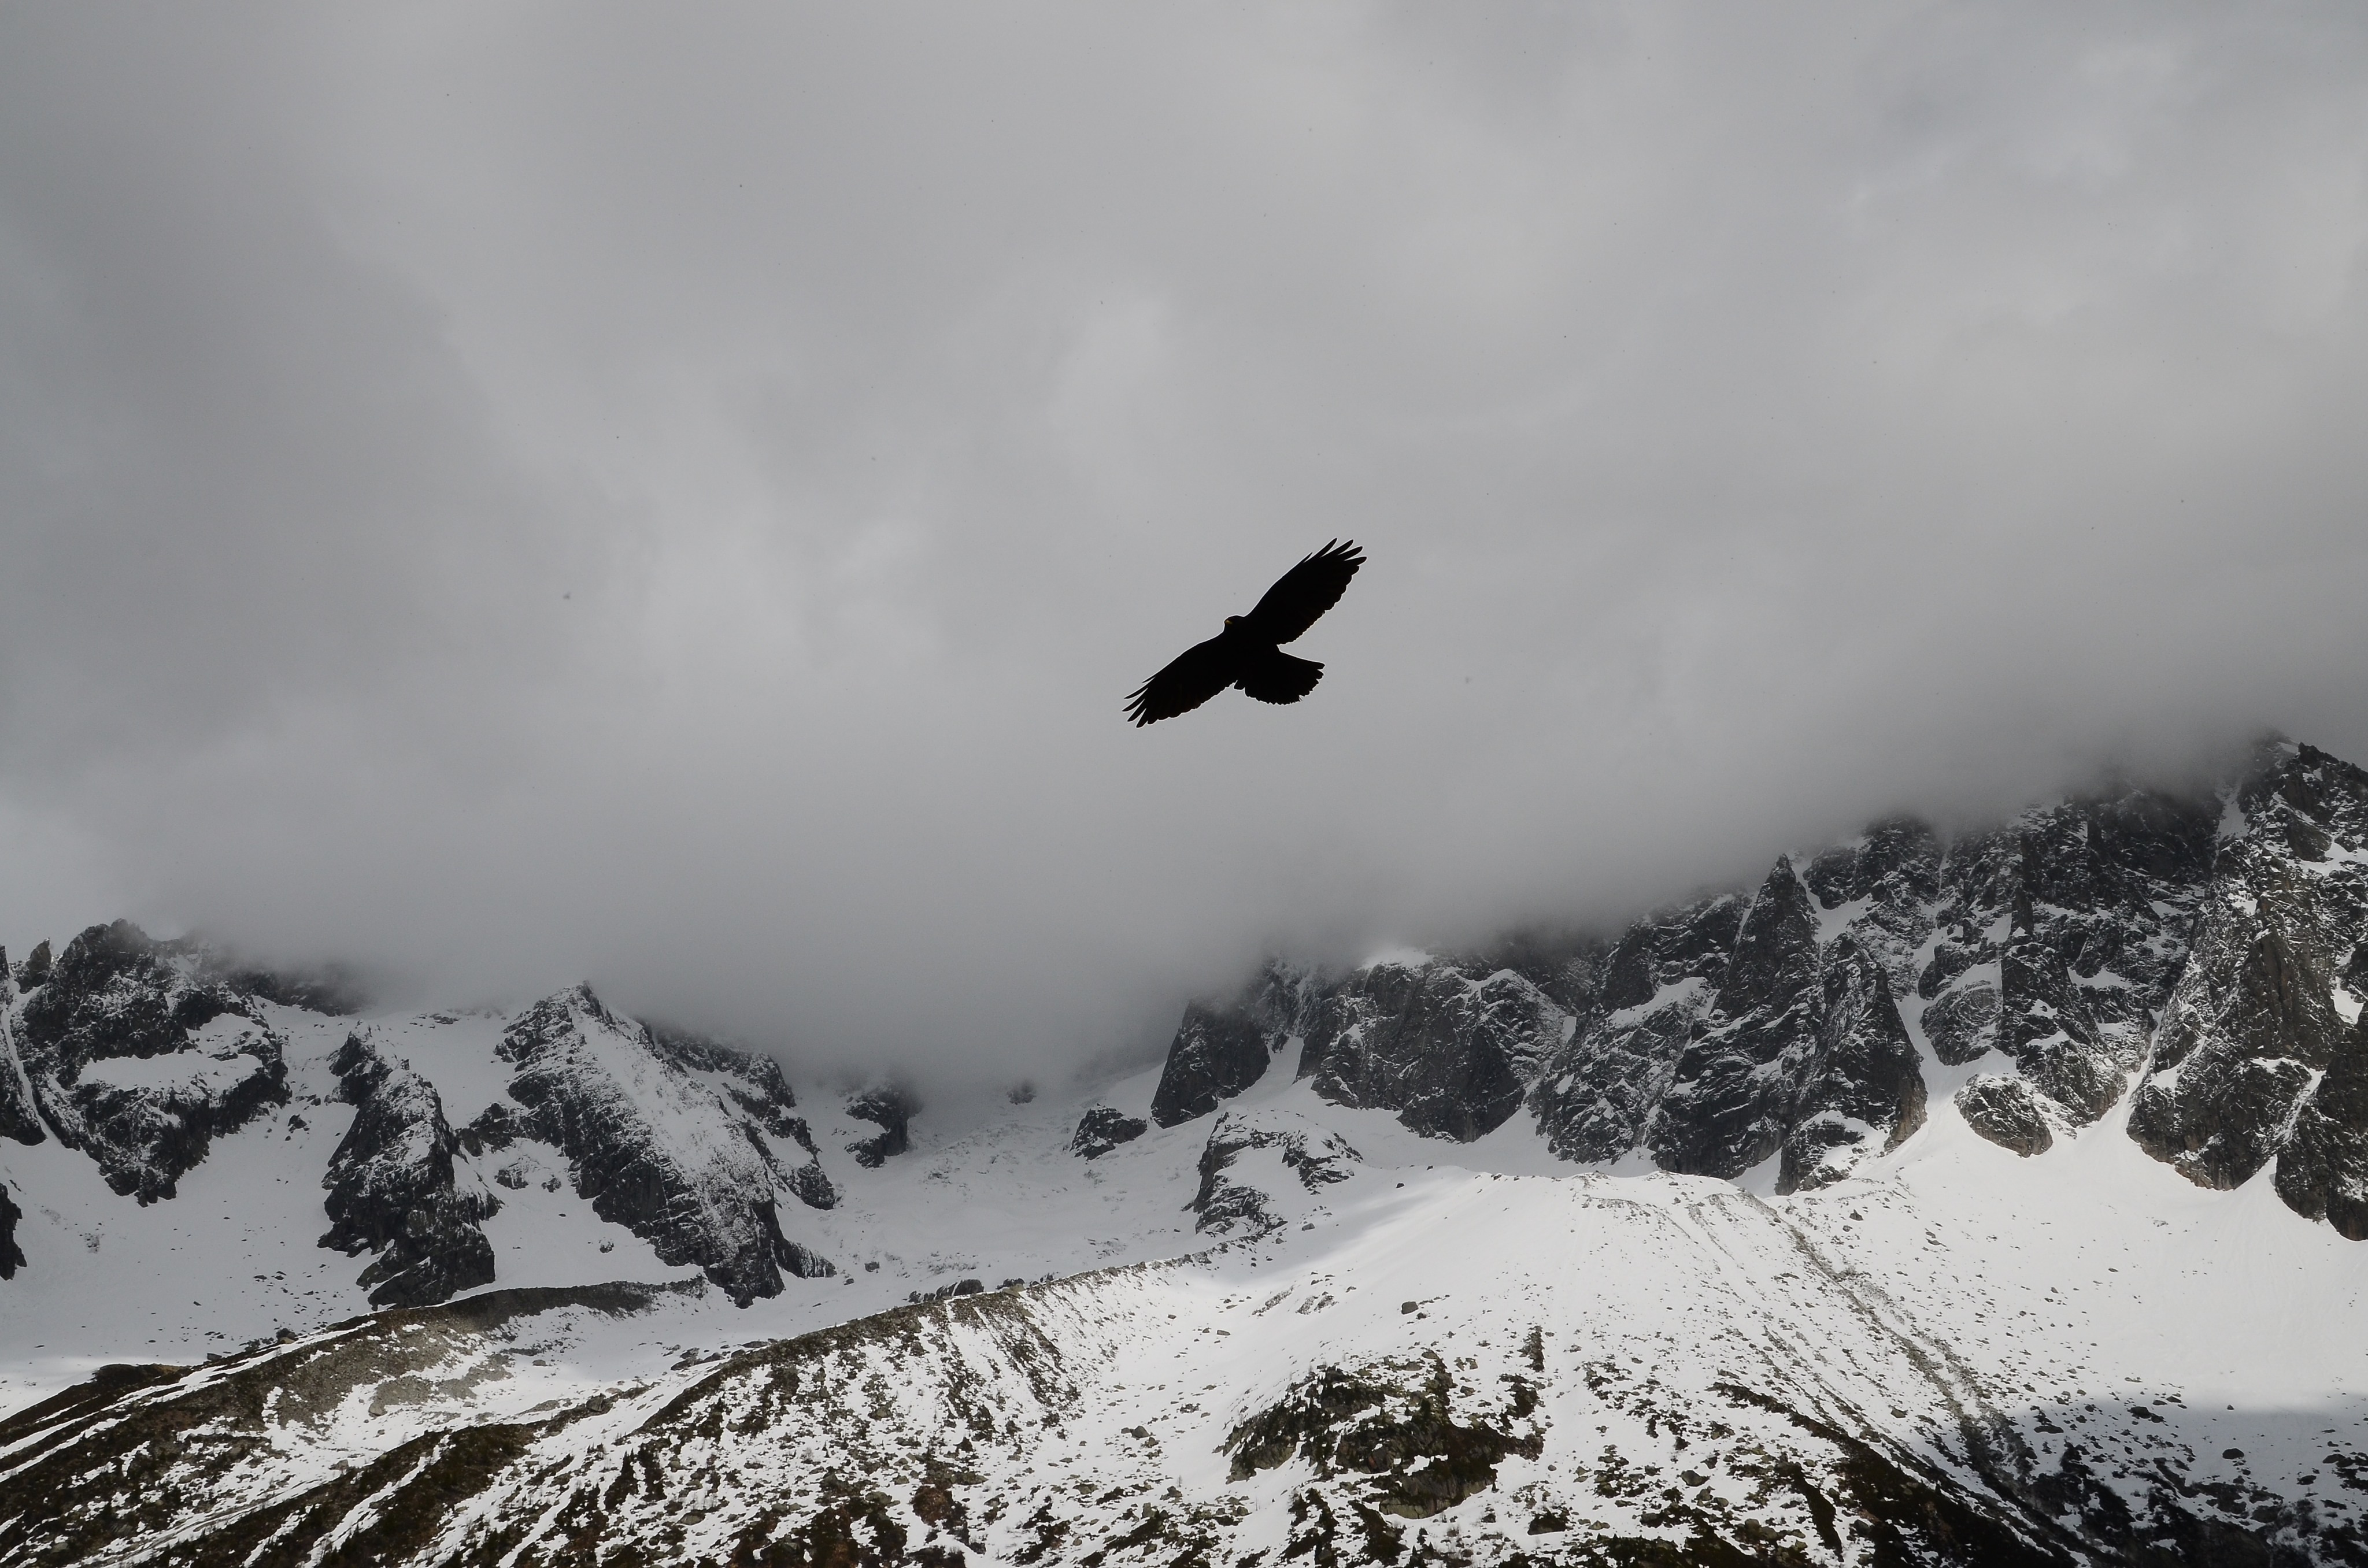
nature, mountain, snow, cold, winter, bird, sky, cloudy, animal, mountain range, flying, wildlife, wild, flight, weather, eagle, freedom, season, crow, rocks, grey, clouds, one, mountains, cliffs, jackdaw, daw, atmosphere of earth